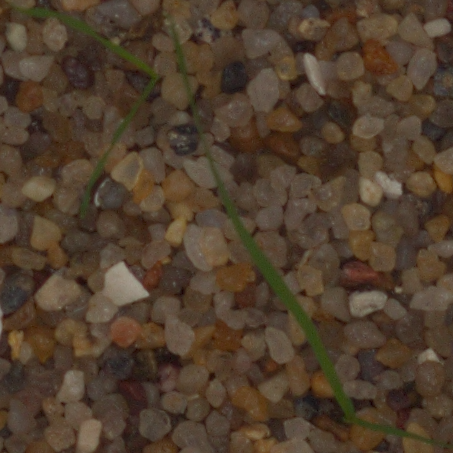
Label: loose_silkybent